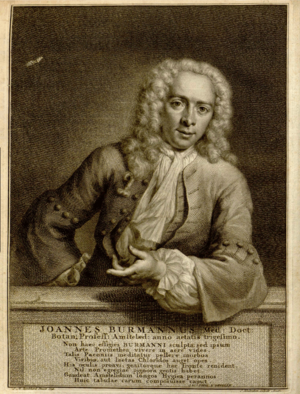
Johannes Burman est un botaniste néerlandais, né le 26 avril 1707 à Amsterdam et mort le 20 février 1780.